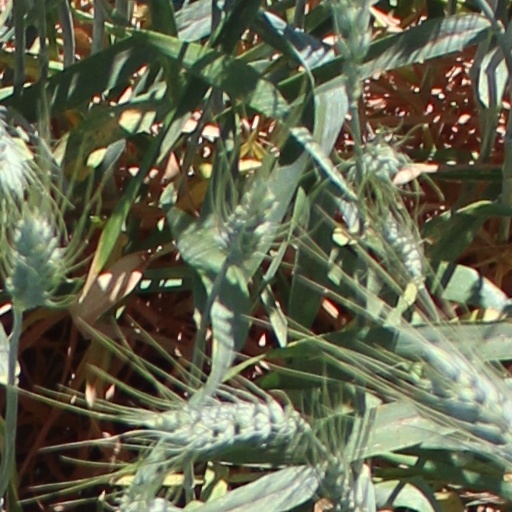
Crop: wheat